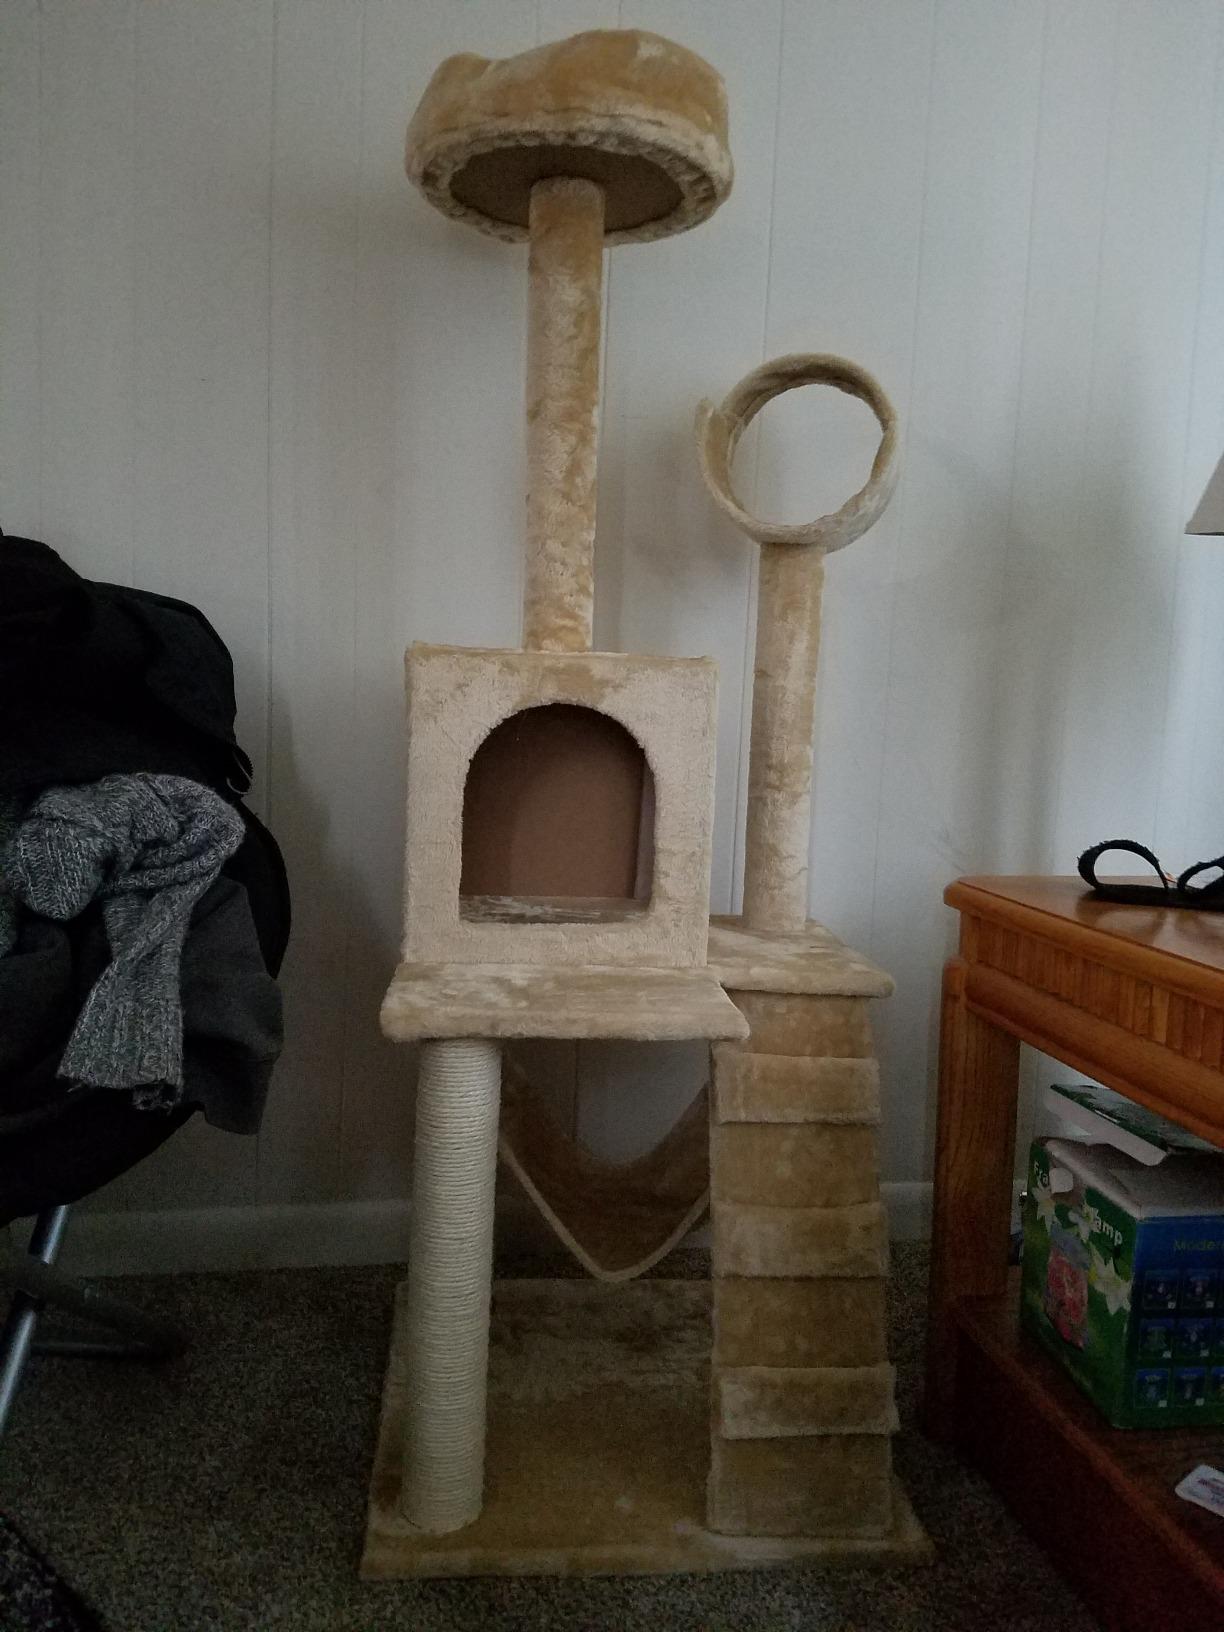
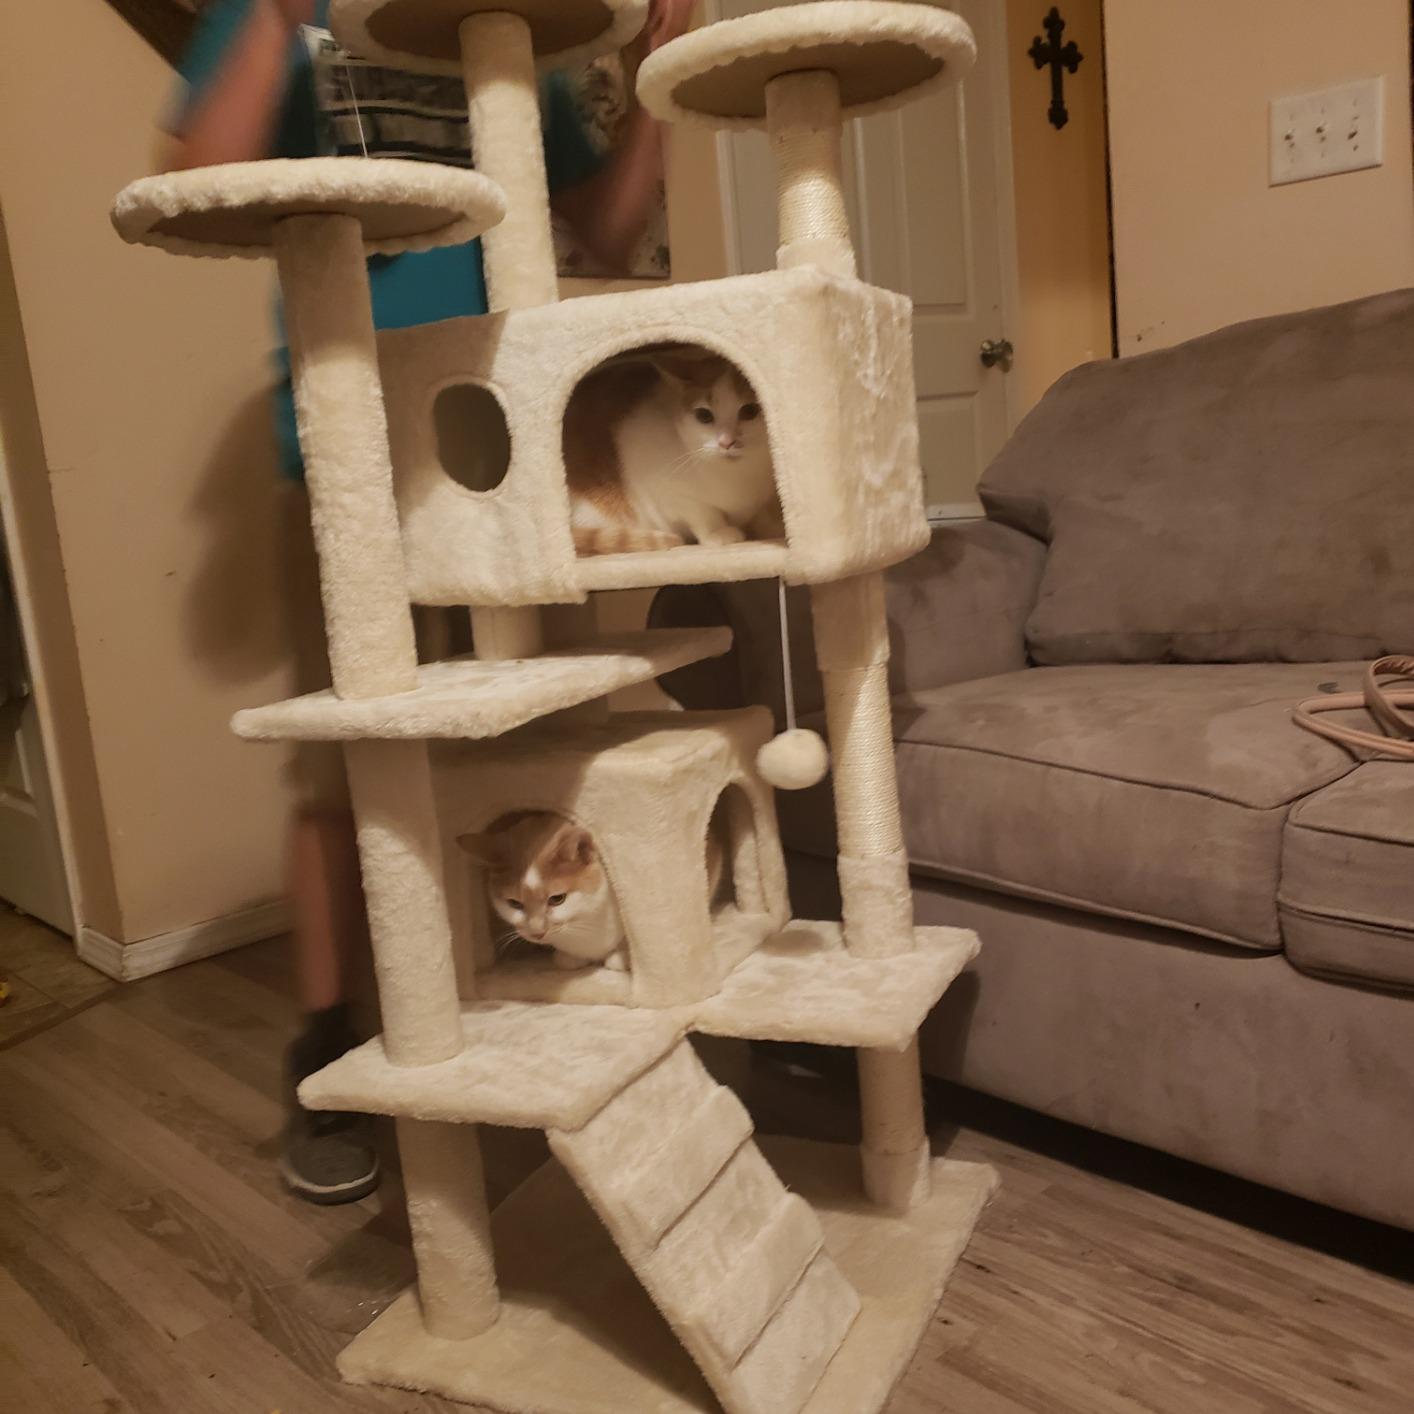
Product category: items_cat tree
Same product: no